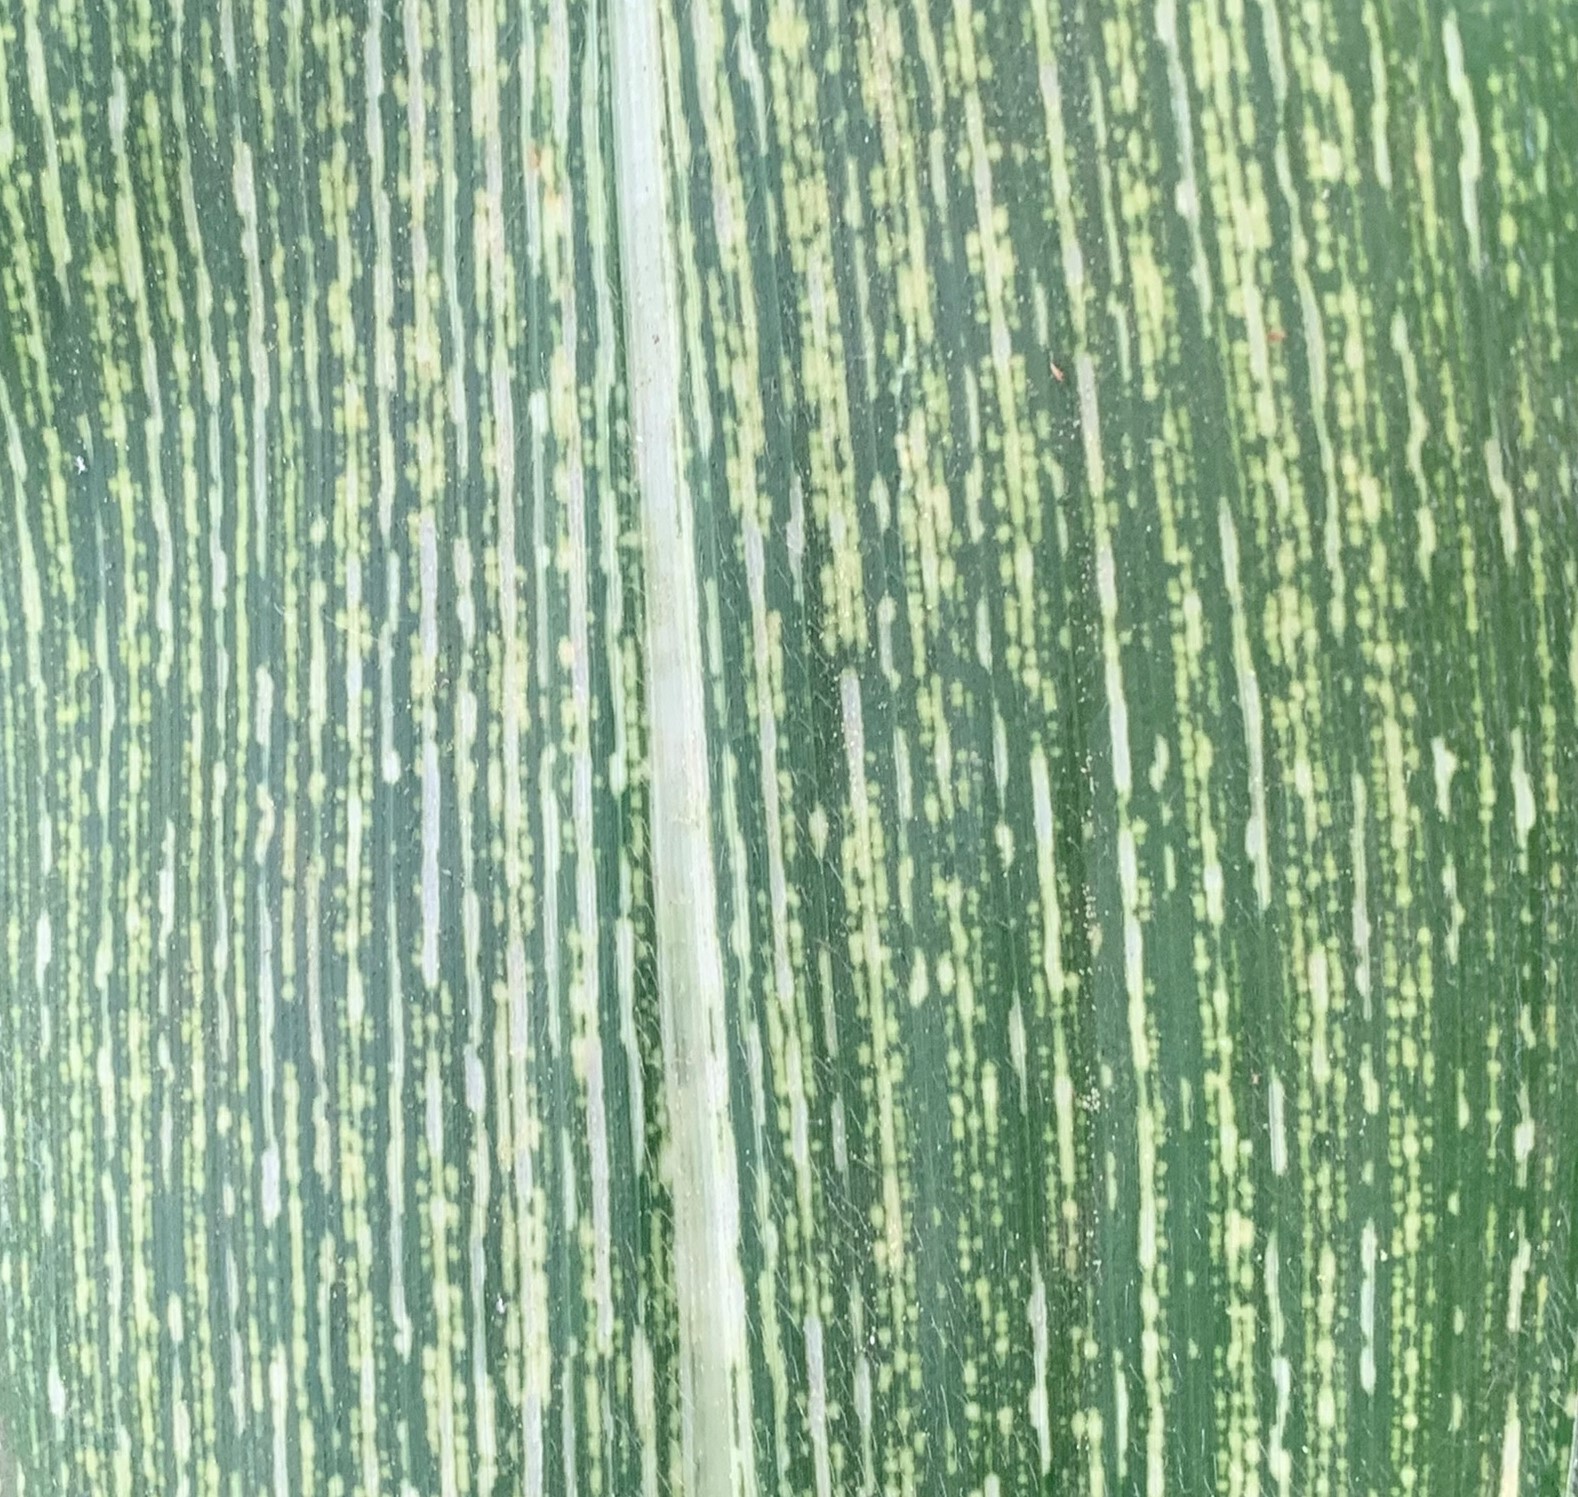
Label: MSV